Answer in natural language. Which object is closer to DeskLamp (highlighted by a red box), Doorway (highlighted by a blue box) or two seater red modern sofa (highlighted by a green box)? Choose between the following options: two seater red modern sofa (highlighted by a green box) or Doorway (highlighted by a blue box)
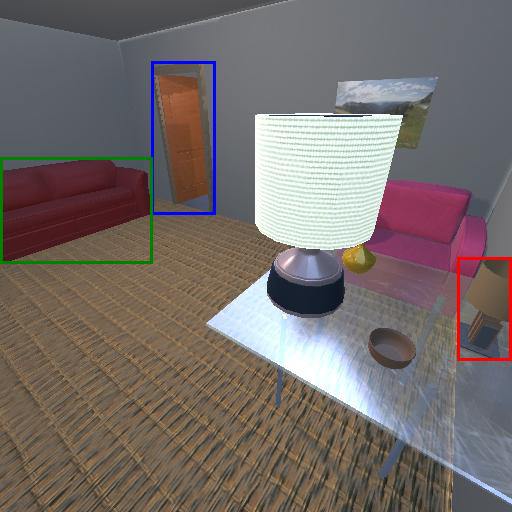
<answer>two seater red modern sofa (highlighted by a green box)</answer>